LGM-30 Minuteman

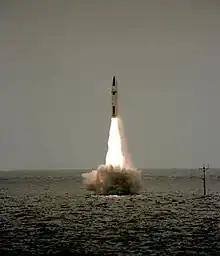
The Polaris SLBM could ostensibly fill the role of the Minuteman, and was perceived as significantly less vulnerable to attack.

During Minuteman's early development, the Air Force maintained the policy that the manned strategic bomber was the primary weapon of nuclear war. Blind bombing accuracy on the order of was expected, and the weapons were sized to ensure even the hardest targets would be destroyed as long as the weapon fell within this range. The USAF had enough bombers to attack every military and industrial target in the USSR and was confident that its bombers would survive in sufficient numbers that such a strike would utterly destroy the country.